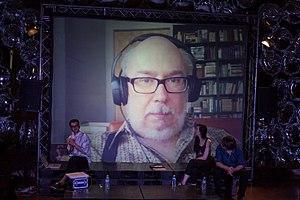
Henry Jenkins (né le 4 juin 1958 à Atlanta) était auparavant le directeur du Comparative Media Studies Program au Massachusetts Institute of Technology (MIT), il est aujourd'hui le Provost’s Professor of Communication, Journalism, and Cinematic Arts à l'University of Southern California (USC).
L'aca-fan est un concept émergent dans le domaine des sciences de l’information et de la communication qui désigne un universitaire qui étudie les fans et qui se définit fan lui-même.